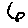
Label: 6